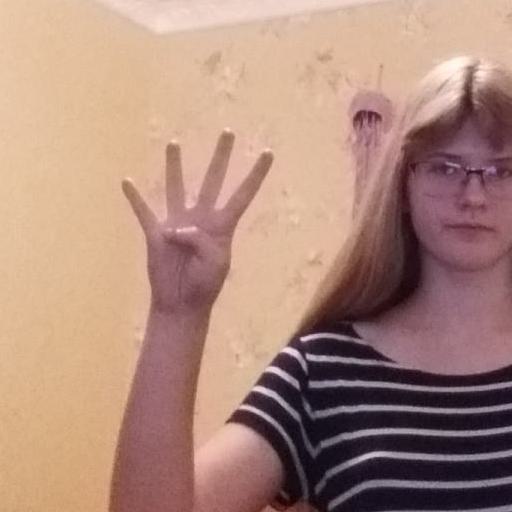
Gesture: four